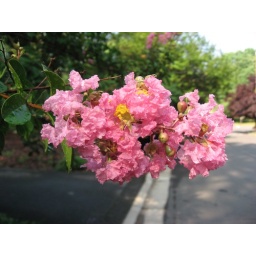
Pink blossoms on flowering tree hanging over the street